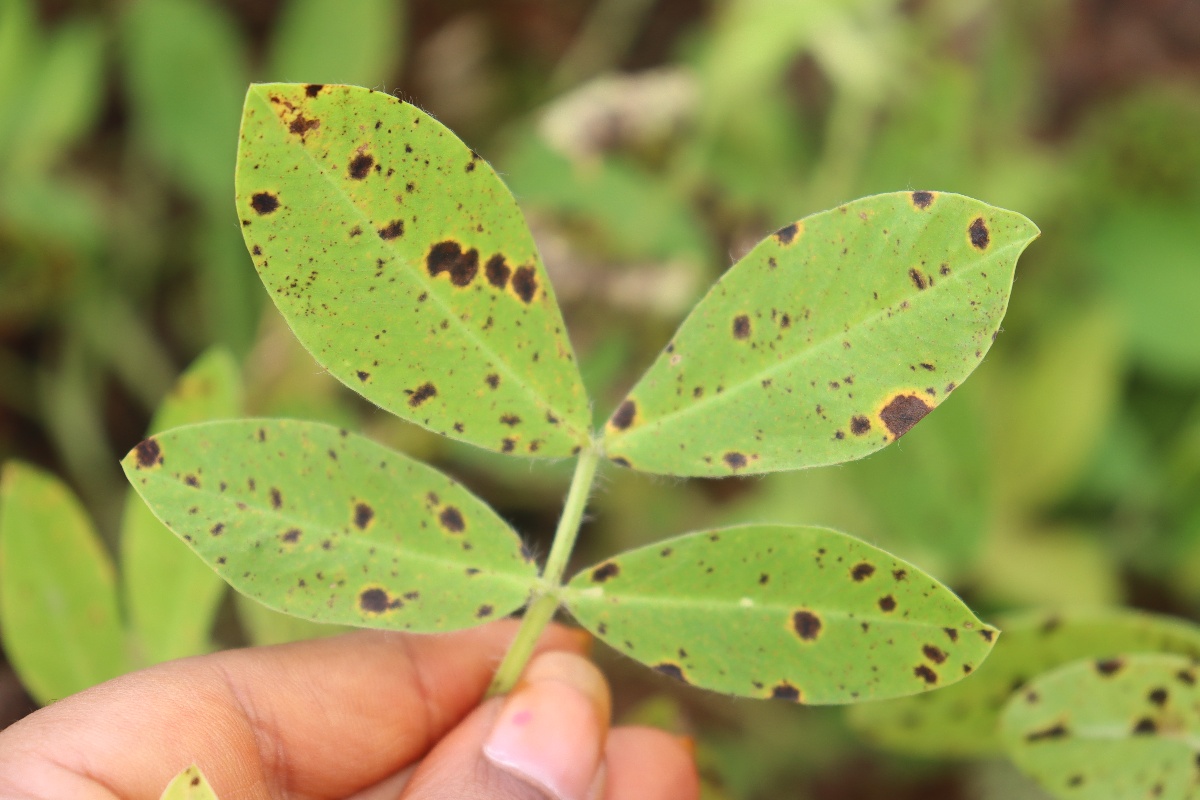
Label: late leaf spot